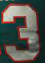
Number: 3